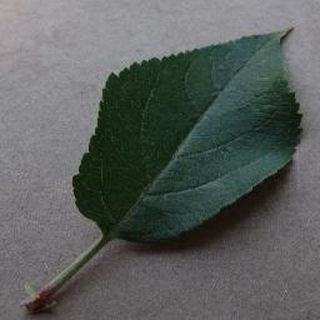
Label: healthy_apple